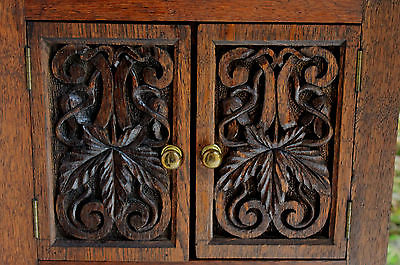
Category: cabinet